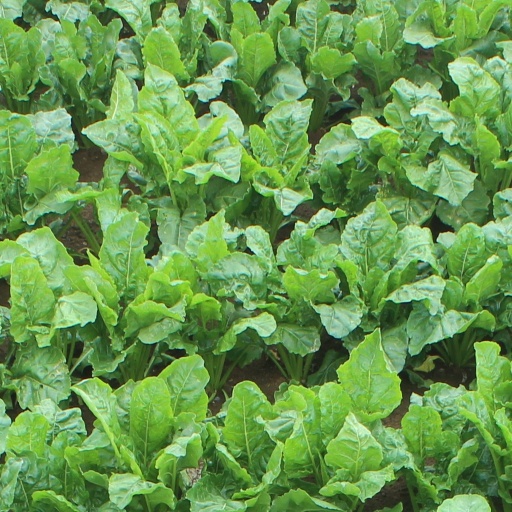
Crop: sugar beet